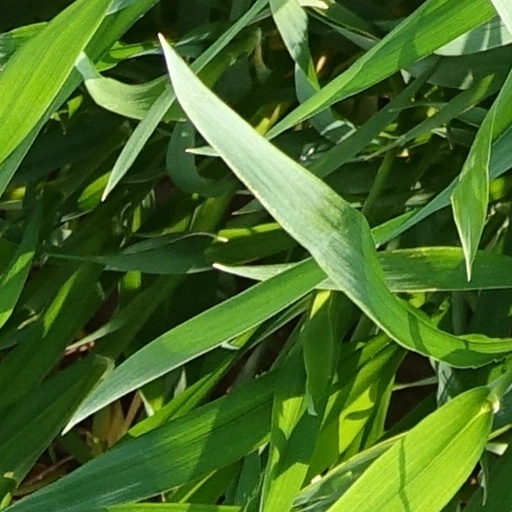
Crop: wheat